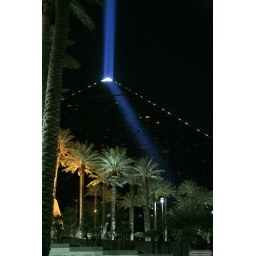
This light from the pyramid is seeing from LA in a plane without clouds and dry weather.